Nakasuk

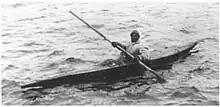
Nakasuk in 1943

Nakasuk (Inuktitut syllabics: ᓇᑲᓱᒃ ) was an Inuk who was born at a sealing camp near Pangnirtung, Northwest Territories (now Nunavut) in the early 20th century and grew up around Kimmirut (formerly "Lake Harbour"). He assisted a US Navy party wintering on Baffin Island during the 1941–1942 winter to find a suitable location for a US air base.